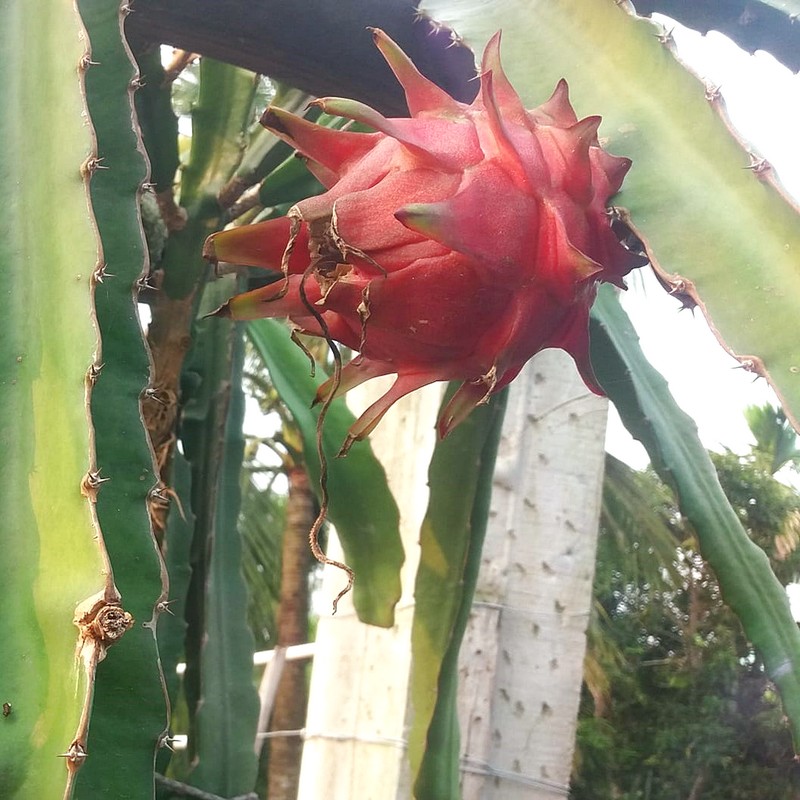
Label: Fresh Dragon Fruit